3rd Swiss Regiment Reding

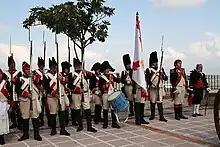
"Regimiento Suizo de Reding nº 3" (2008 re-enactment, Málaga)

The 3rd Swiss Regiment Reding was a unit of Swiss soldiers in the Spanish Army and one of several Swiss regiments serving the Spanish Crown in the 18th century. The regiment was founded by a royal proclamation of Philip V in 1742 and recruited from the Canton of Schwyz in central Switzerland.